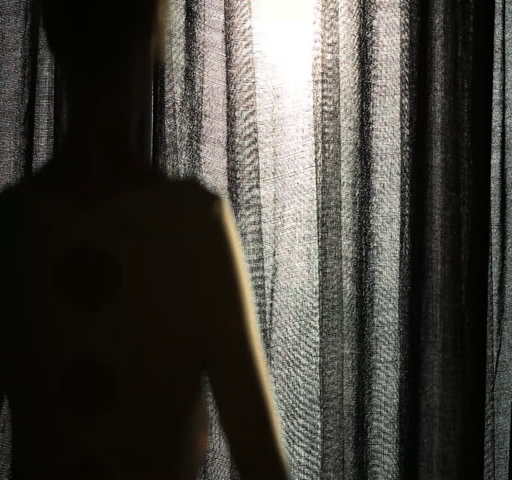
young woman unveiling curtain , looking out of the window and enjoying beautiful day light .